Old St Peter's Church, Thurso

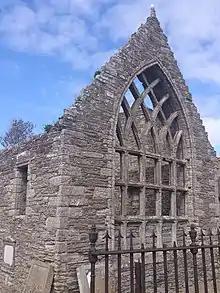
The old church

Auld St Peter's Kirk is a ruined parish church on Wilson Lane, in Thurso, Caithness, Scotland. Dedicated to Saint Peter, it dates to at least 1125, and at one time was the principal church for the county, administered by the Bishops of Caithness. It became a scheduled monument in 1929 and from 1975 until 2016 it was also a Category A listed building.